George Phillips (USMC)

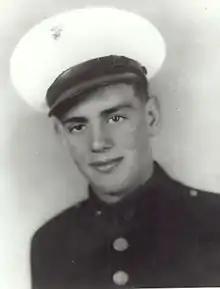
George Phillips, Medal of Honor recipients

Private George Phillips (July 14, 1926 – March 14, 1945) was a United States Marine who was posthumously awarded the Medal of Honor for sacrificing his own life to save the lives of fellow Marines on Iwo Jima by throwing himself over an activated hand grenade.